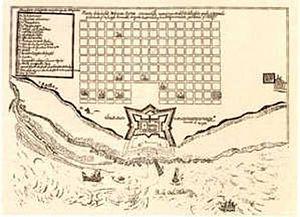
Le fort de Buenos Aires était une place-forte destinée à défendre la ville de Buenos Aires et à servir de logis aux autorités coloniales résidant dans la ville. L’ouvrage, dont la construction commença en 1595 et se termina, après plusieurs remaniements, vers le début du XVIIIᵉ siècle, se trouva entièrement démoli en 1882.